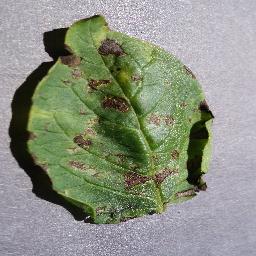
Label: Potato___Early_blight